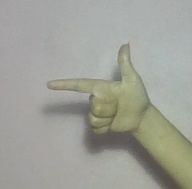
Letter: yaa